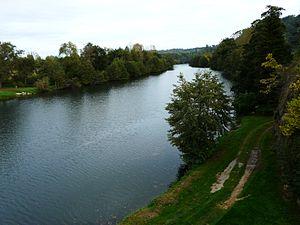
L'Isle en amont du pont de la route départementale 3E5, entre Saint-Louis-en-l'Isle (à gauche) et Sourzac (à droite), Dordogne, France.
Sourzac est une commune française située dans le département de la Dordogne, en région Nouvelle-Aquitaine.